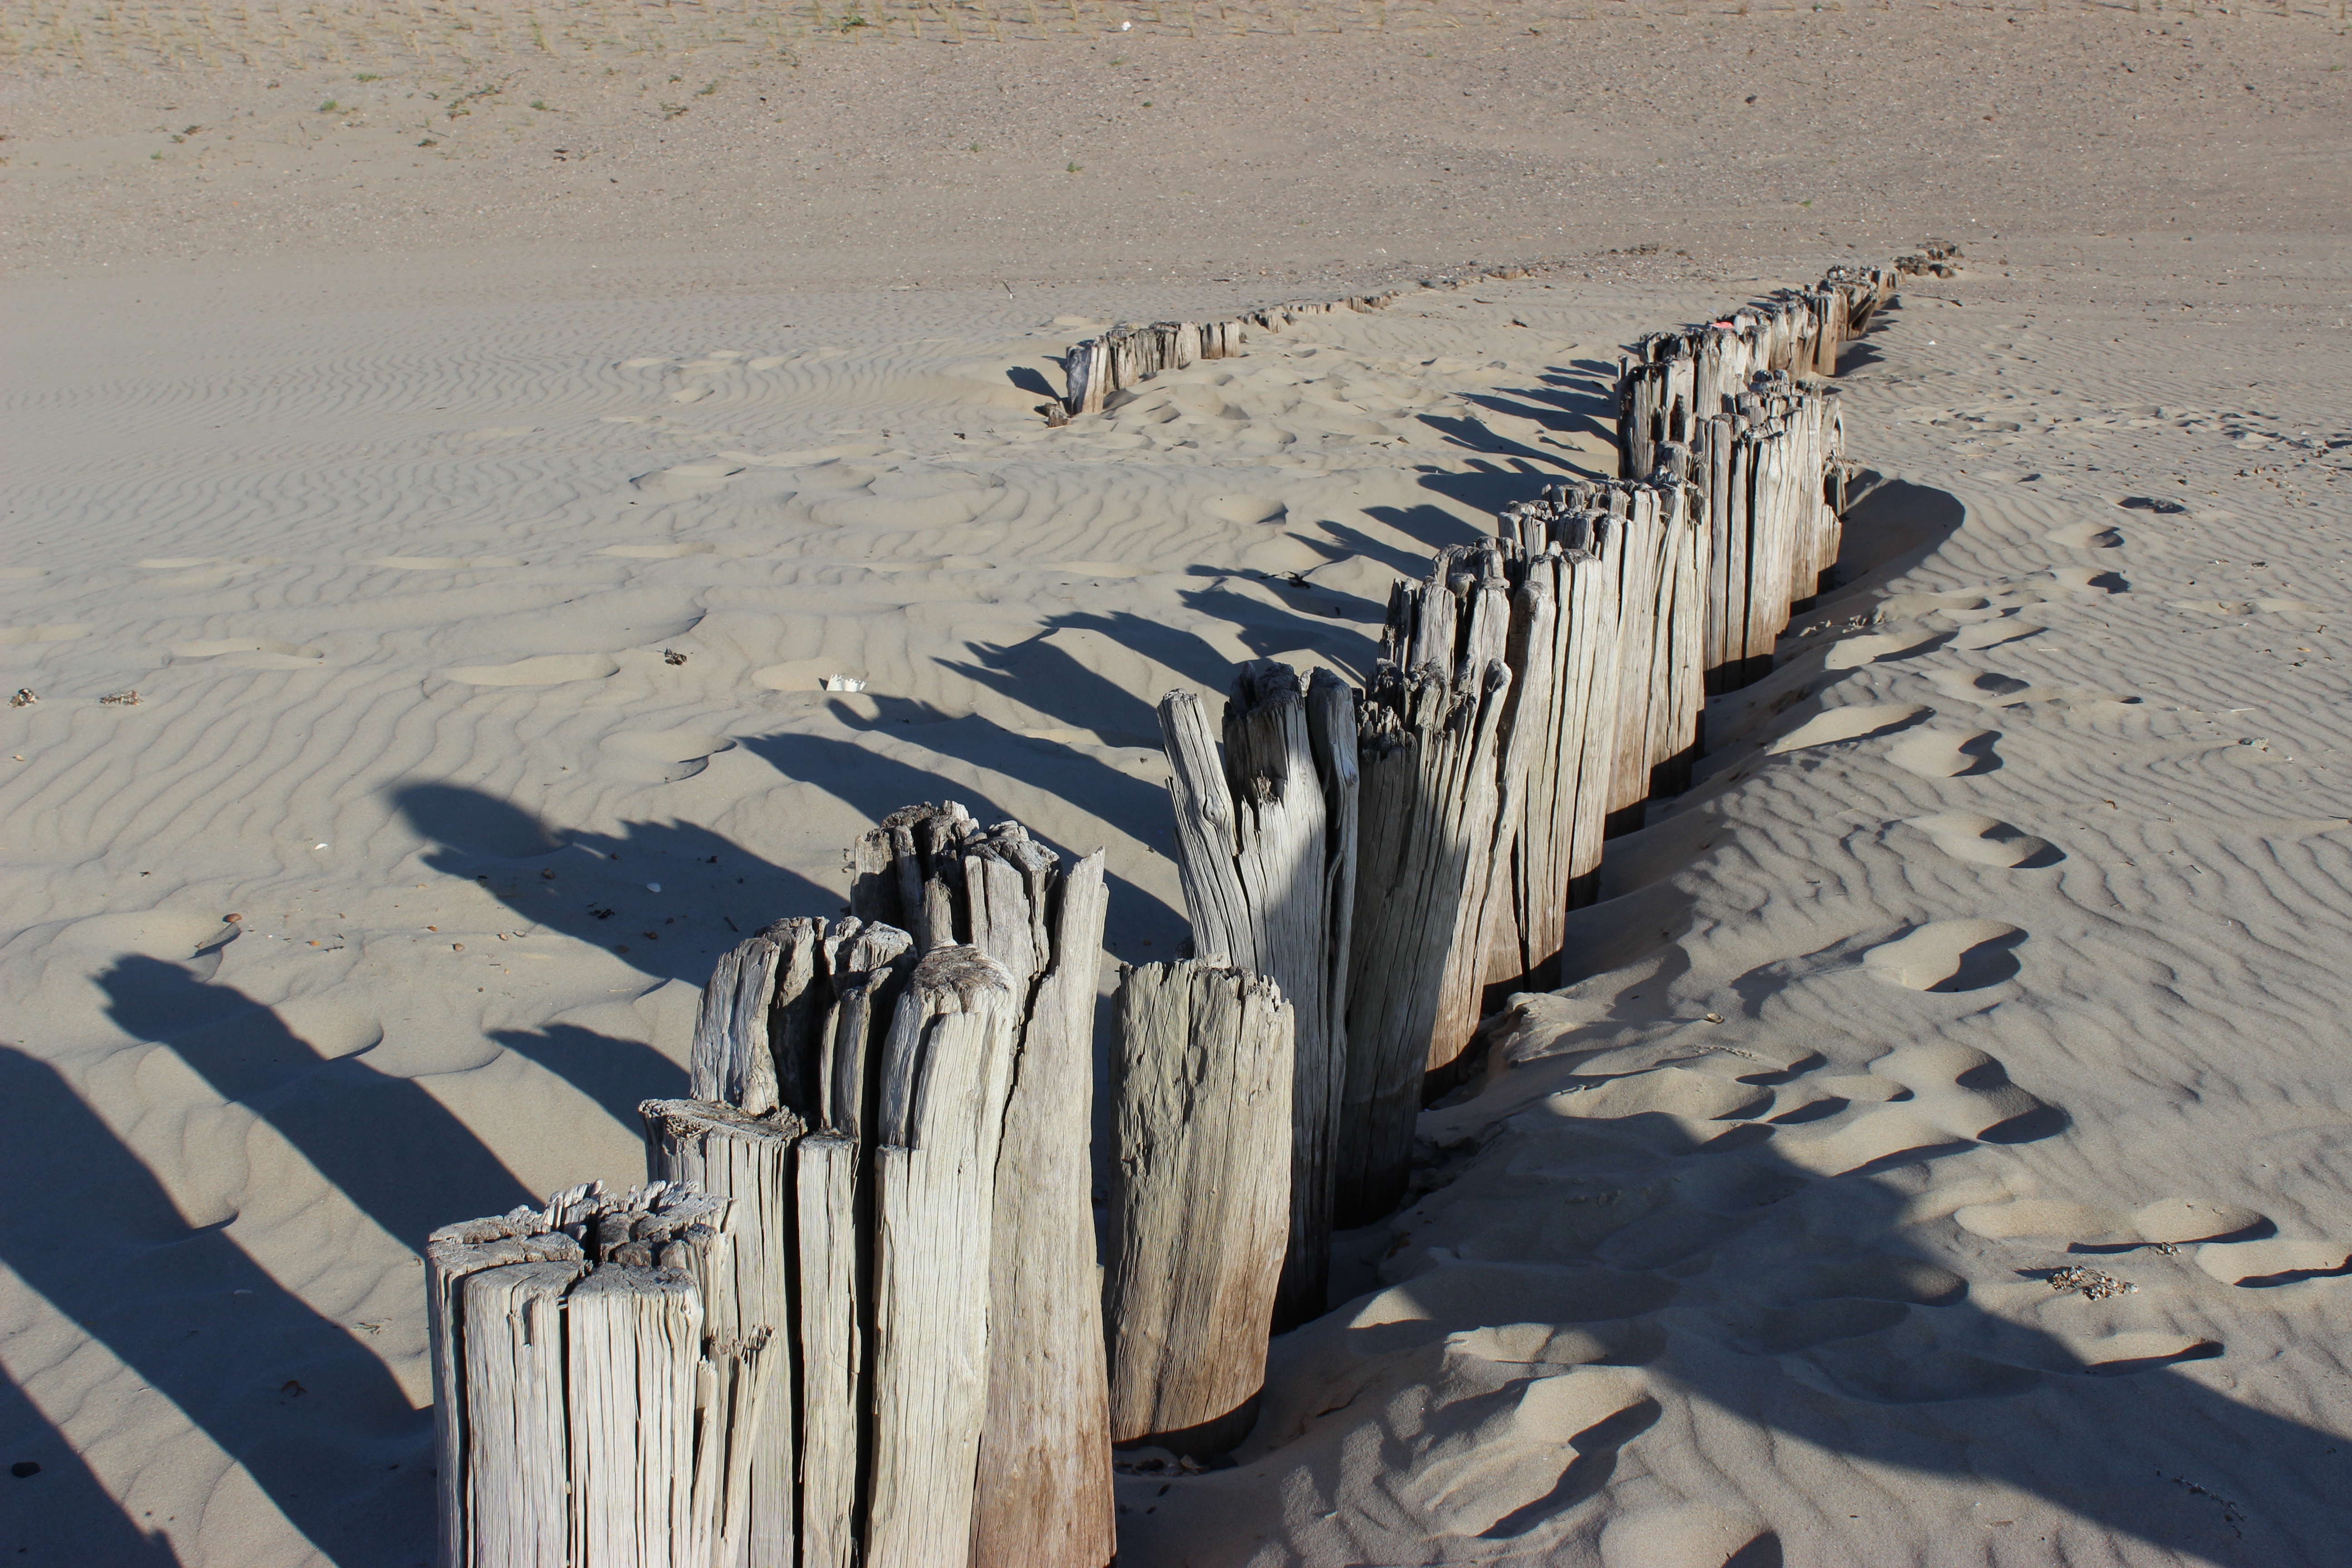
beach, sea, nature, sand, snow, winter, wood, wind, wall, summer, ice, holiday, rest, terrain, material, trace, holland, july, netherlands, geology, breakwater, north sea, cadzand bad, holzbuhne, natural environment